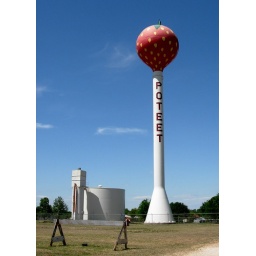
The water tower in Poteet, the strawberry capital of Texas.